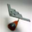
Label: airplane